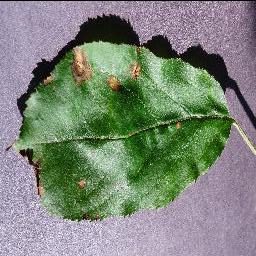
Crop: apple
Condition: black_rot